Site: brandenburg
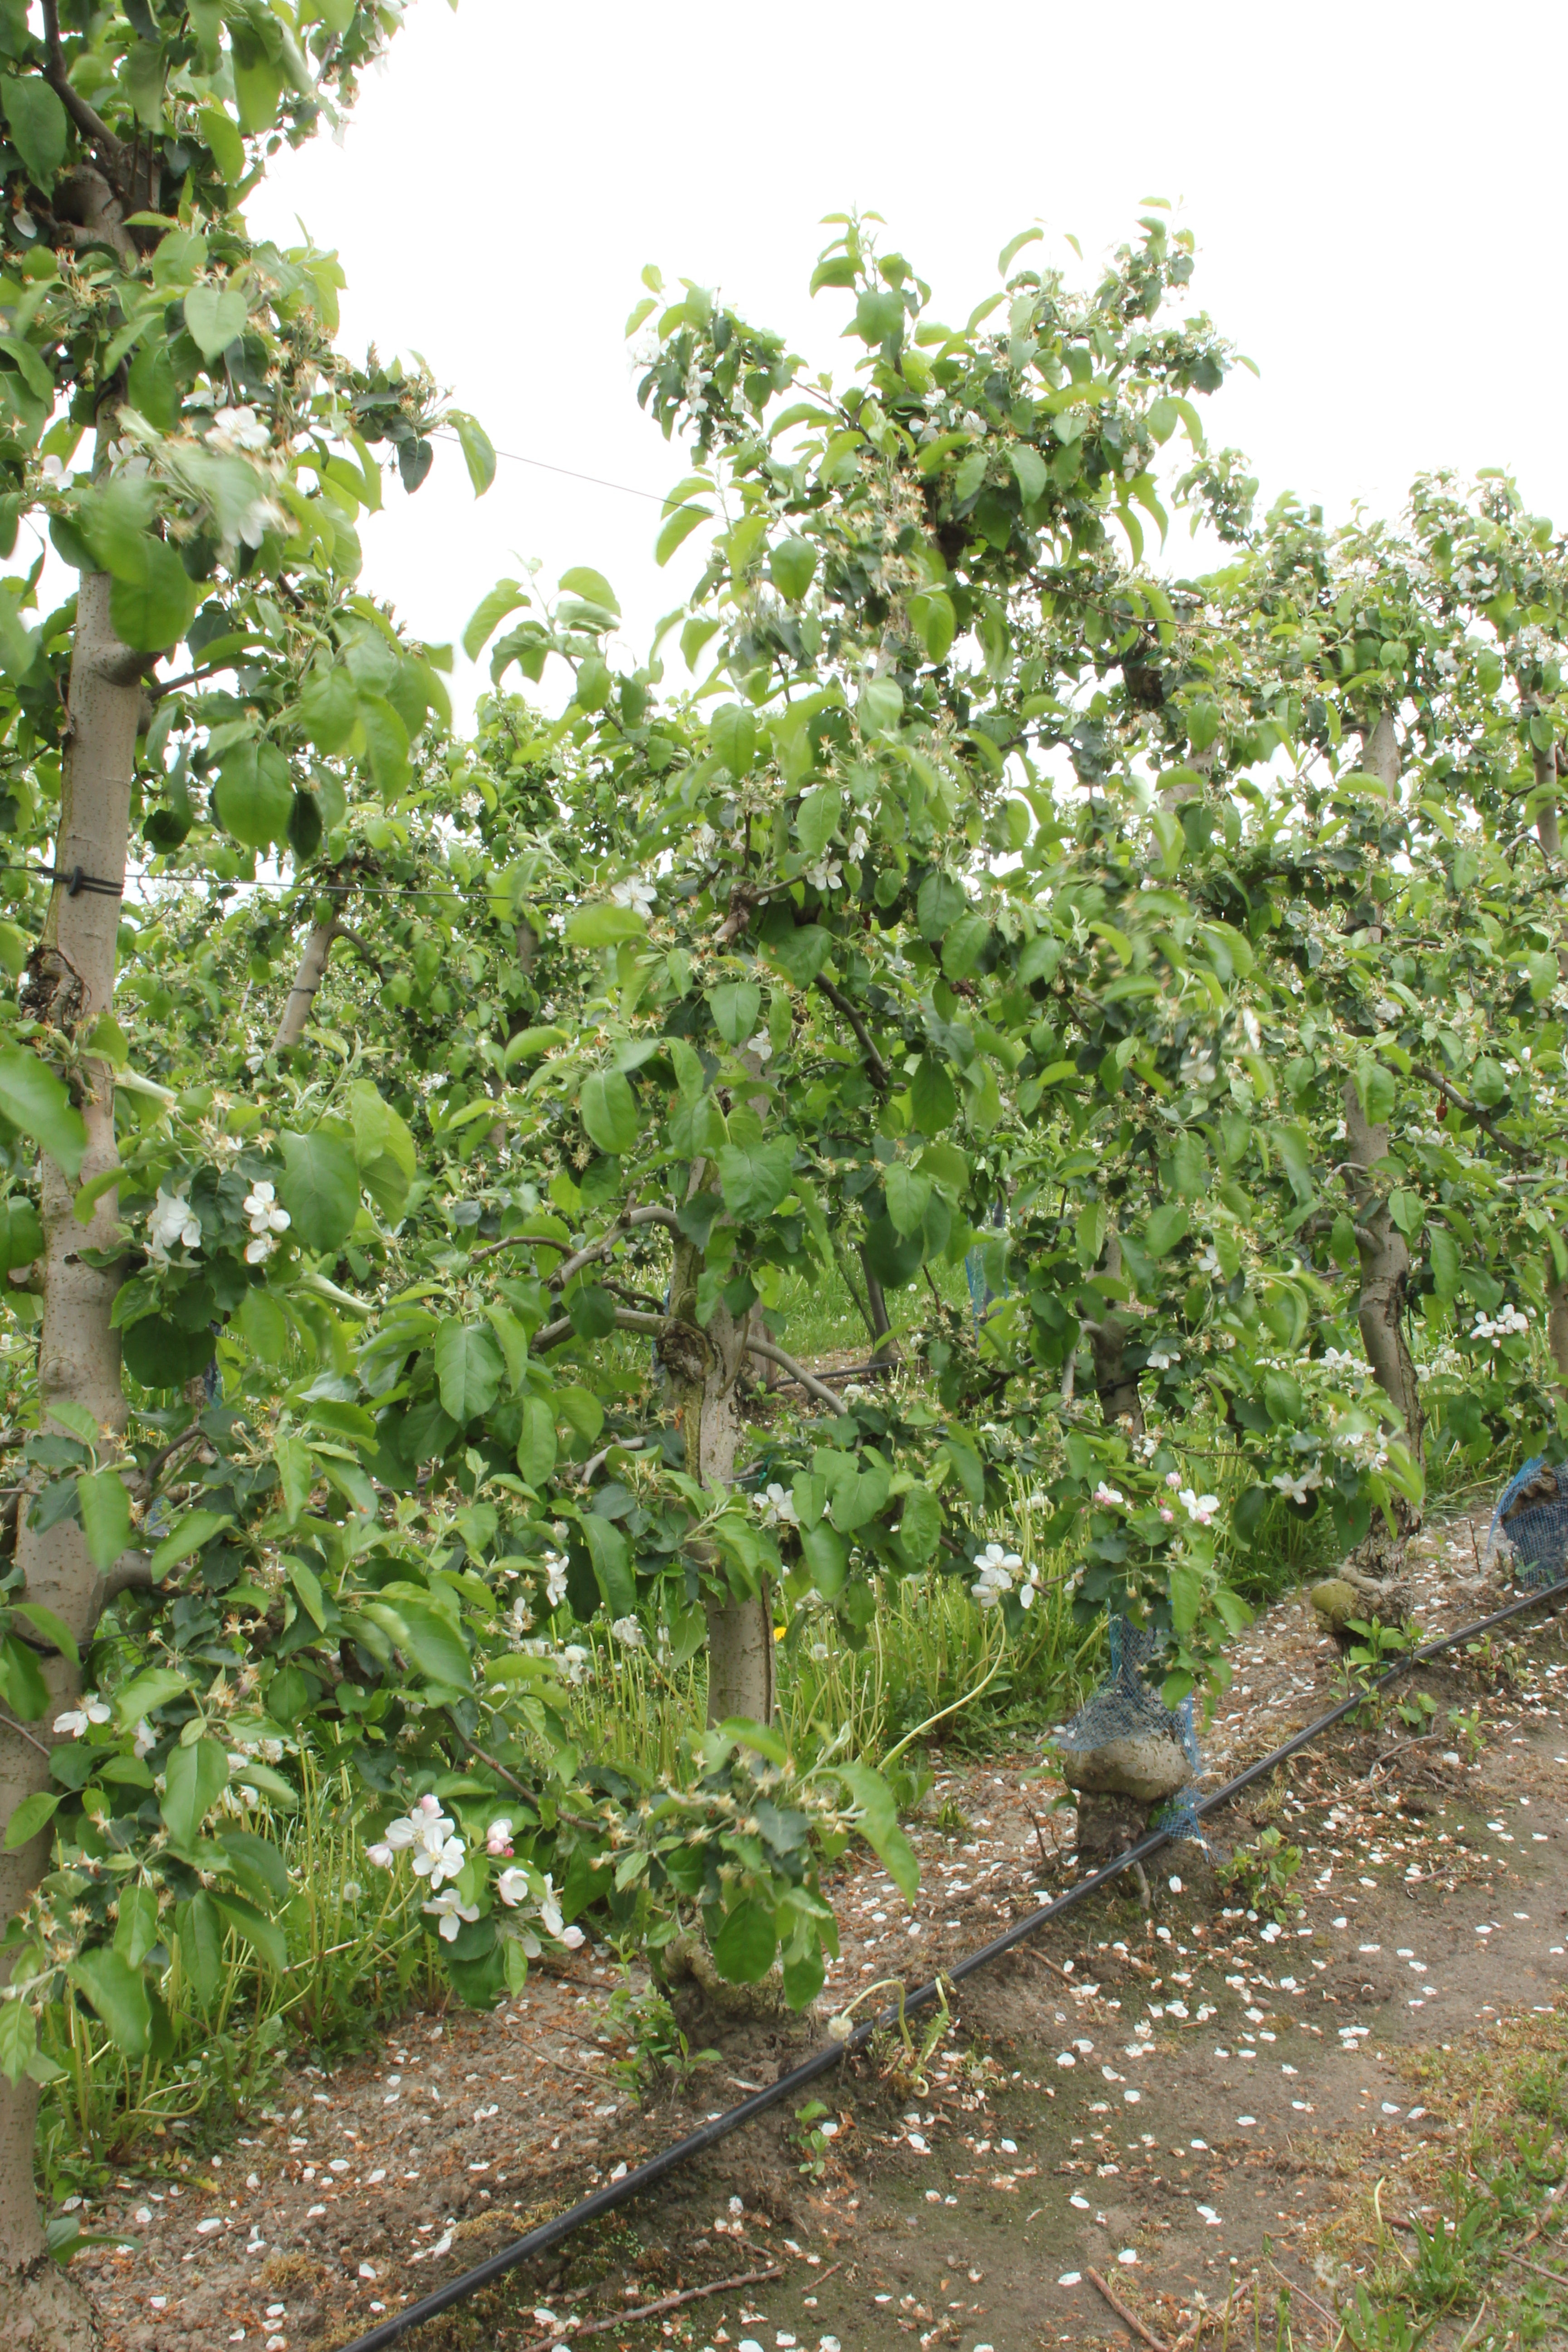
Growth stage (BBCH 67): Flowering